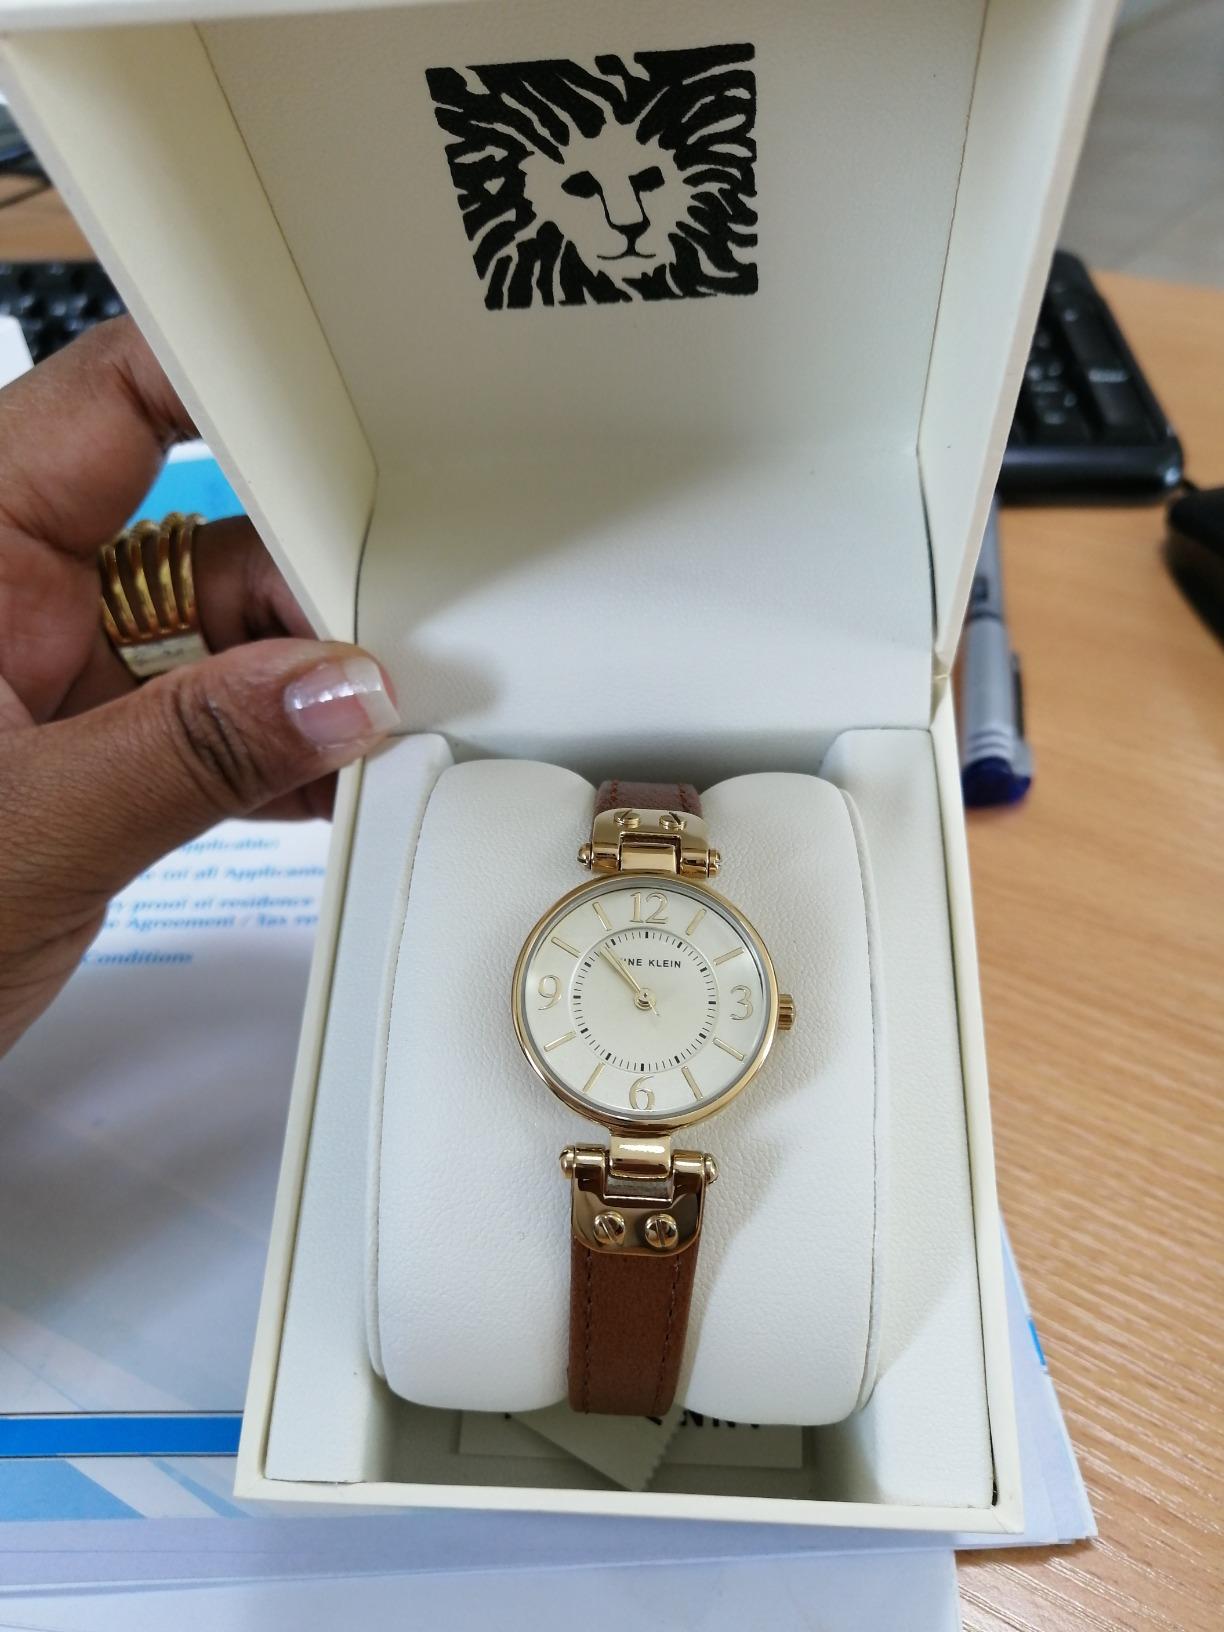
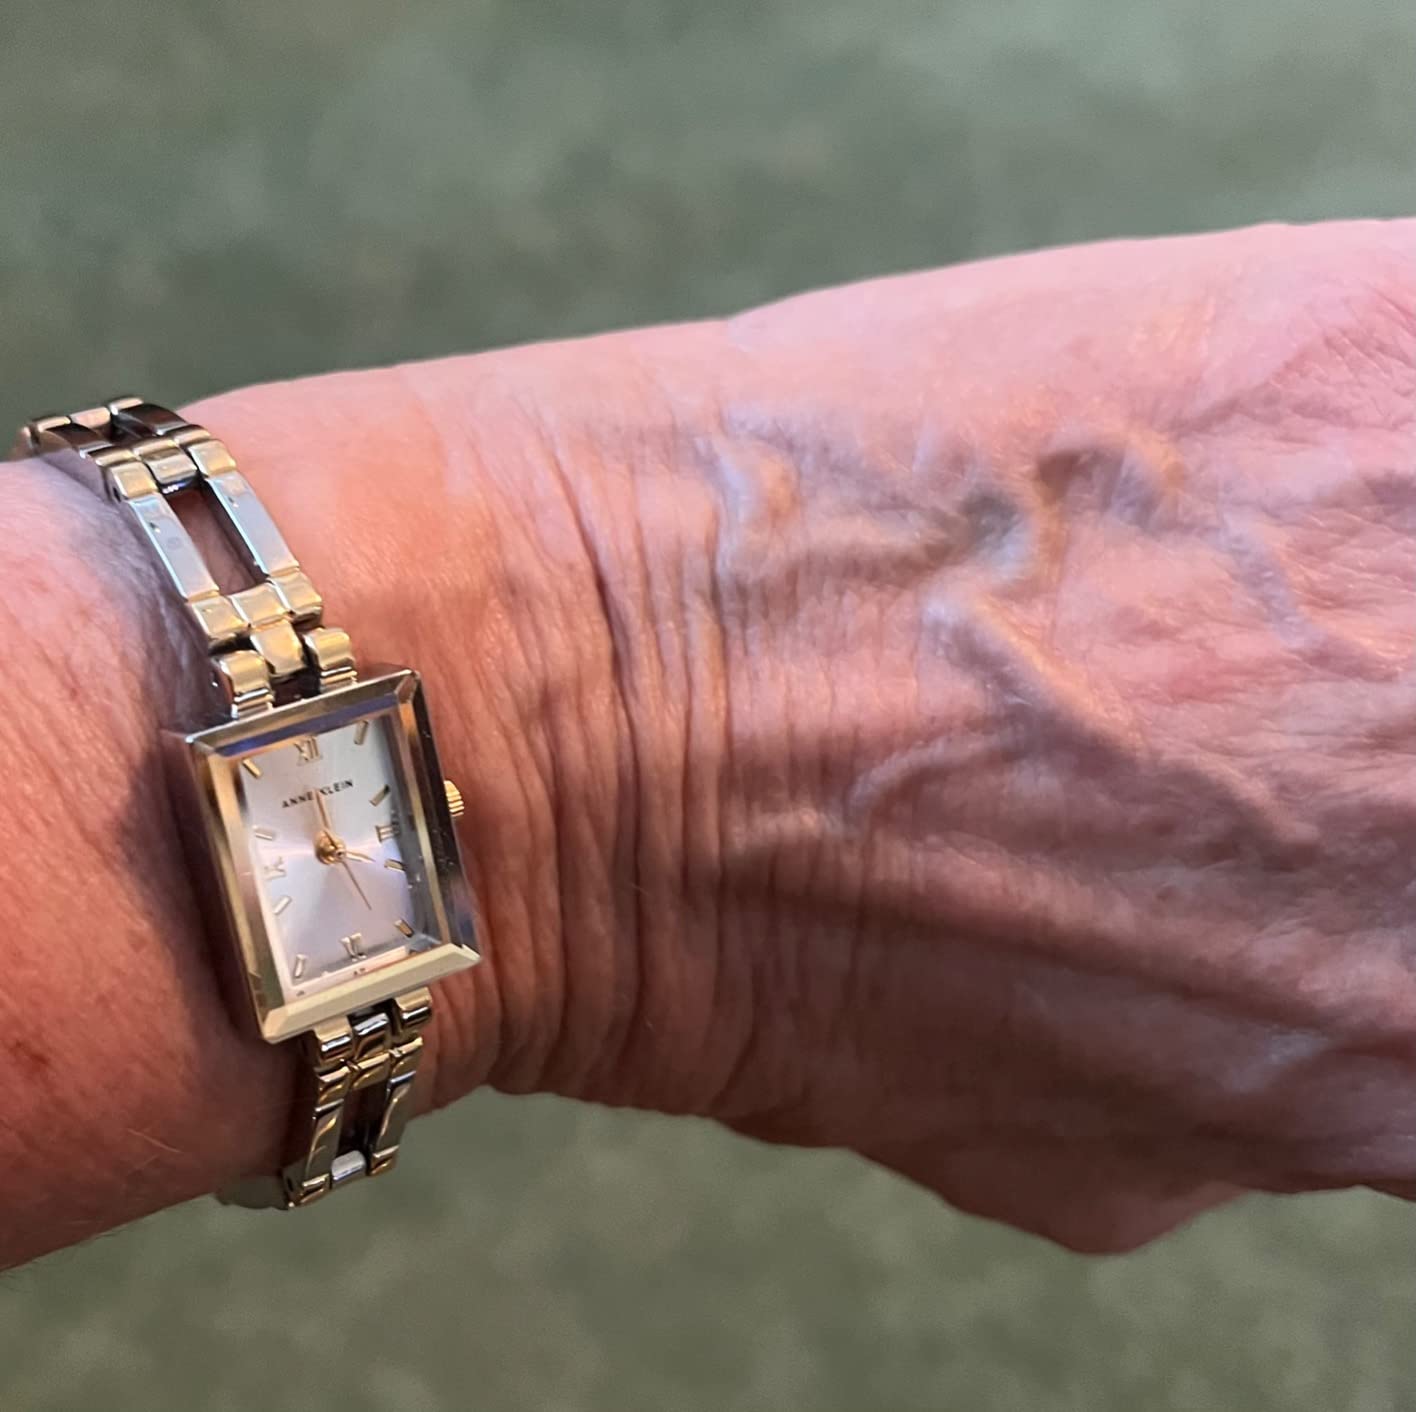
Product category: accessories_watch
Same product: no